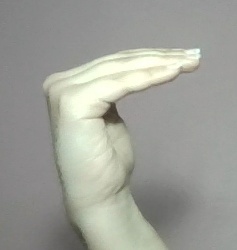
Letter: haa